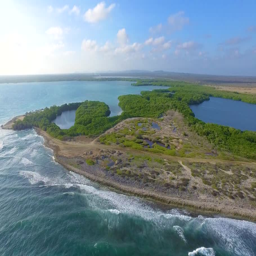
lagoon and mangroves on the island